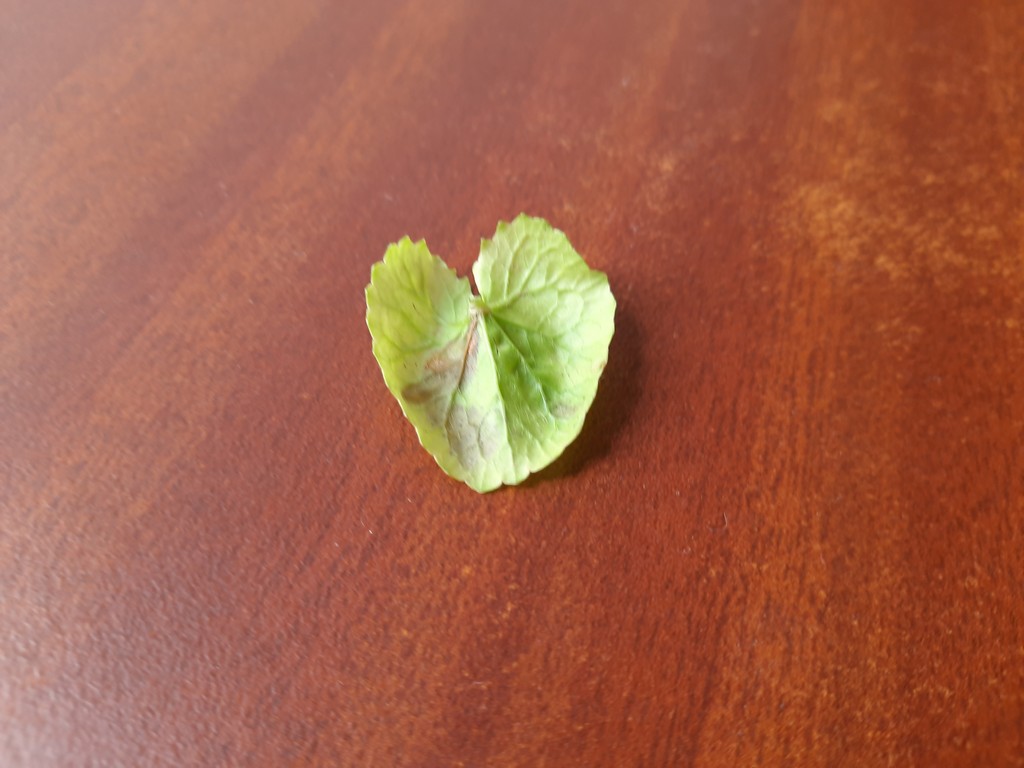
Label: Unhealthy